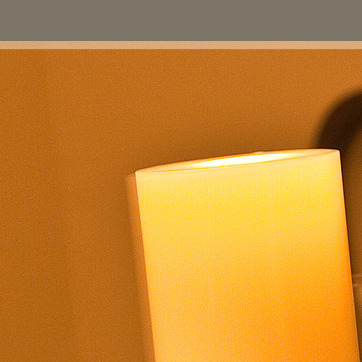
Material: other